Kirby Mass Attack

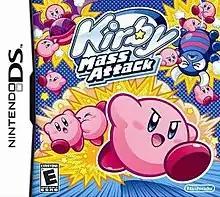
North American box art

Kirby Mass Attack is a 2011 platform video game developed by HAL Laboratory and published by Nintendo for the Nintendo DS. Part of the "Kirby" series, it is the fourth and last game in the series to be released for the DS. The game was later released for the Wii U's Virtual Console.